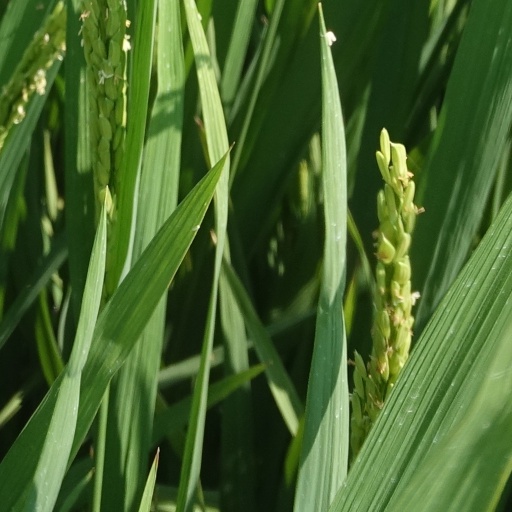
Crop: rice